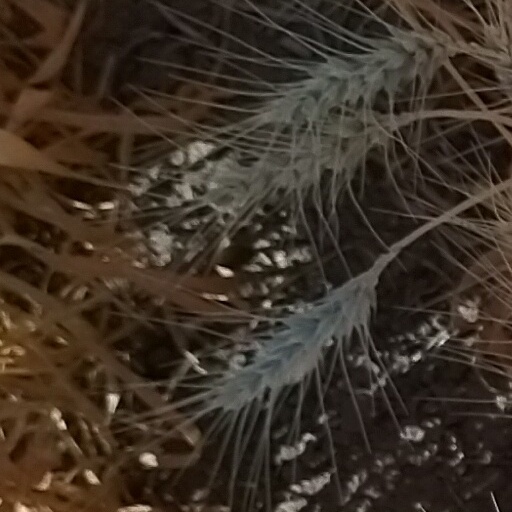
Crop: wheat